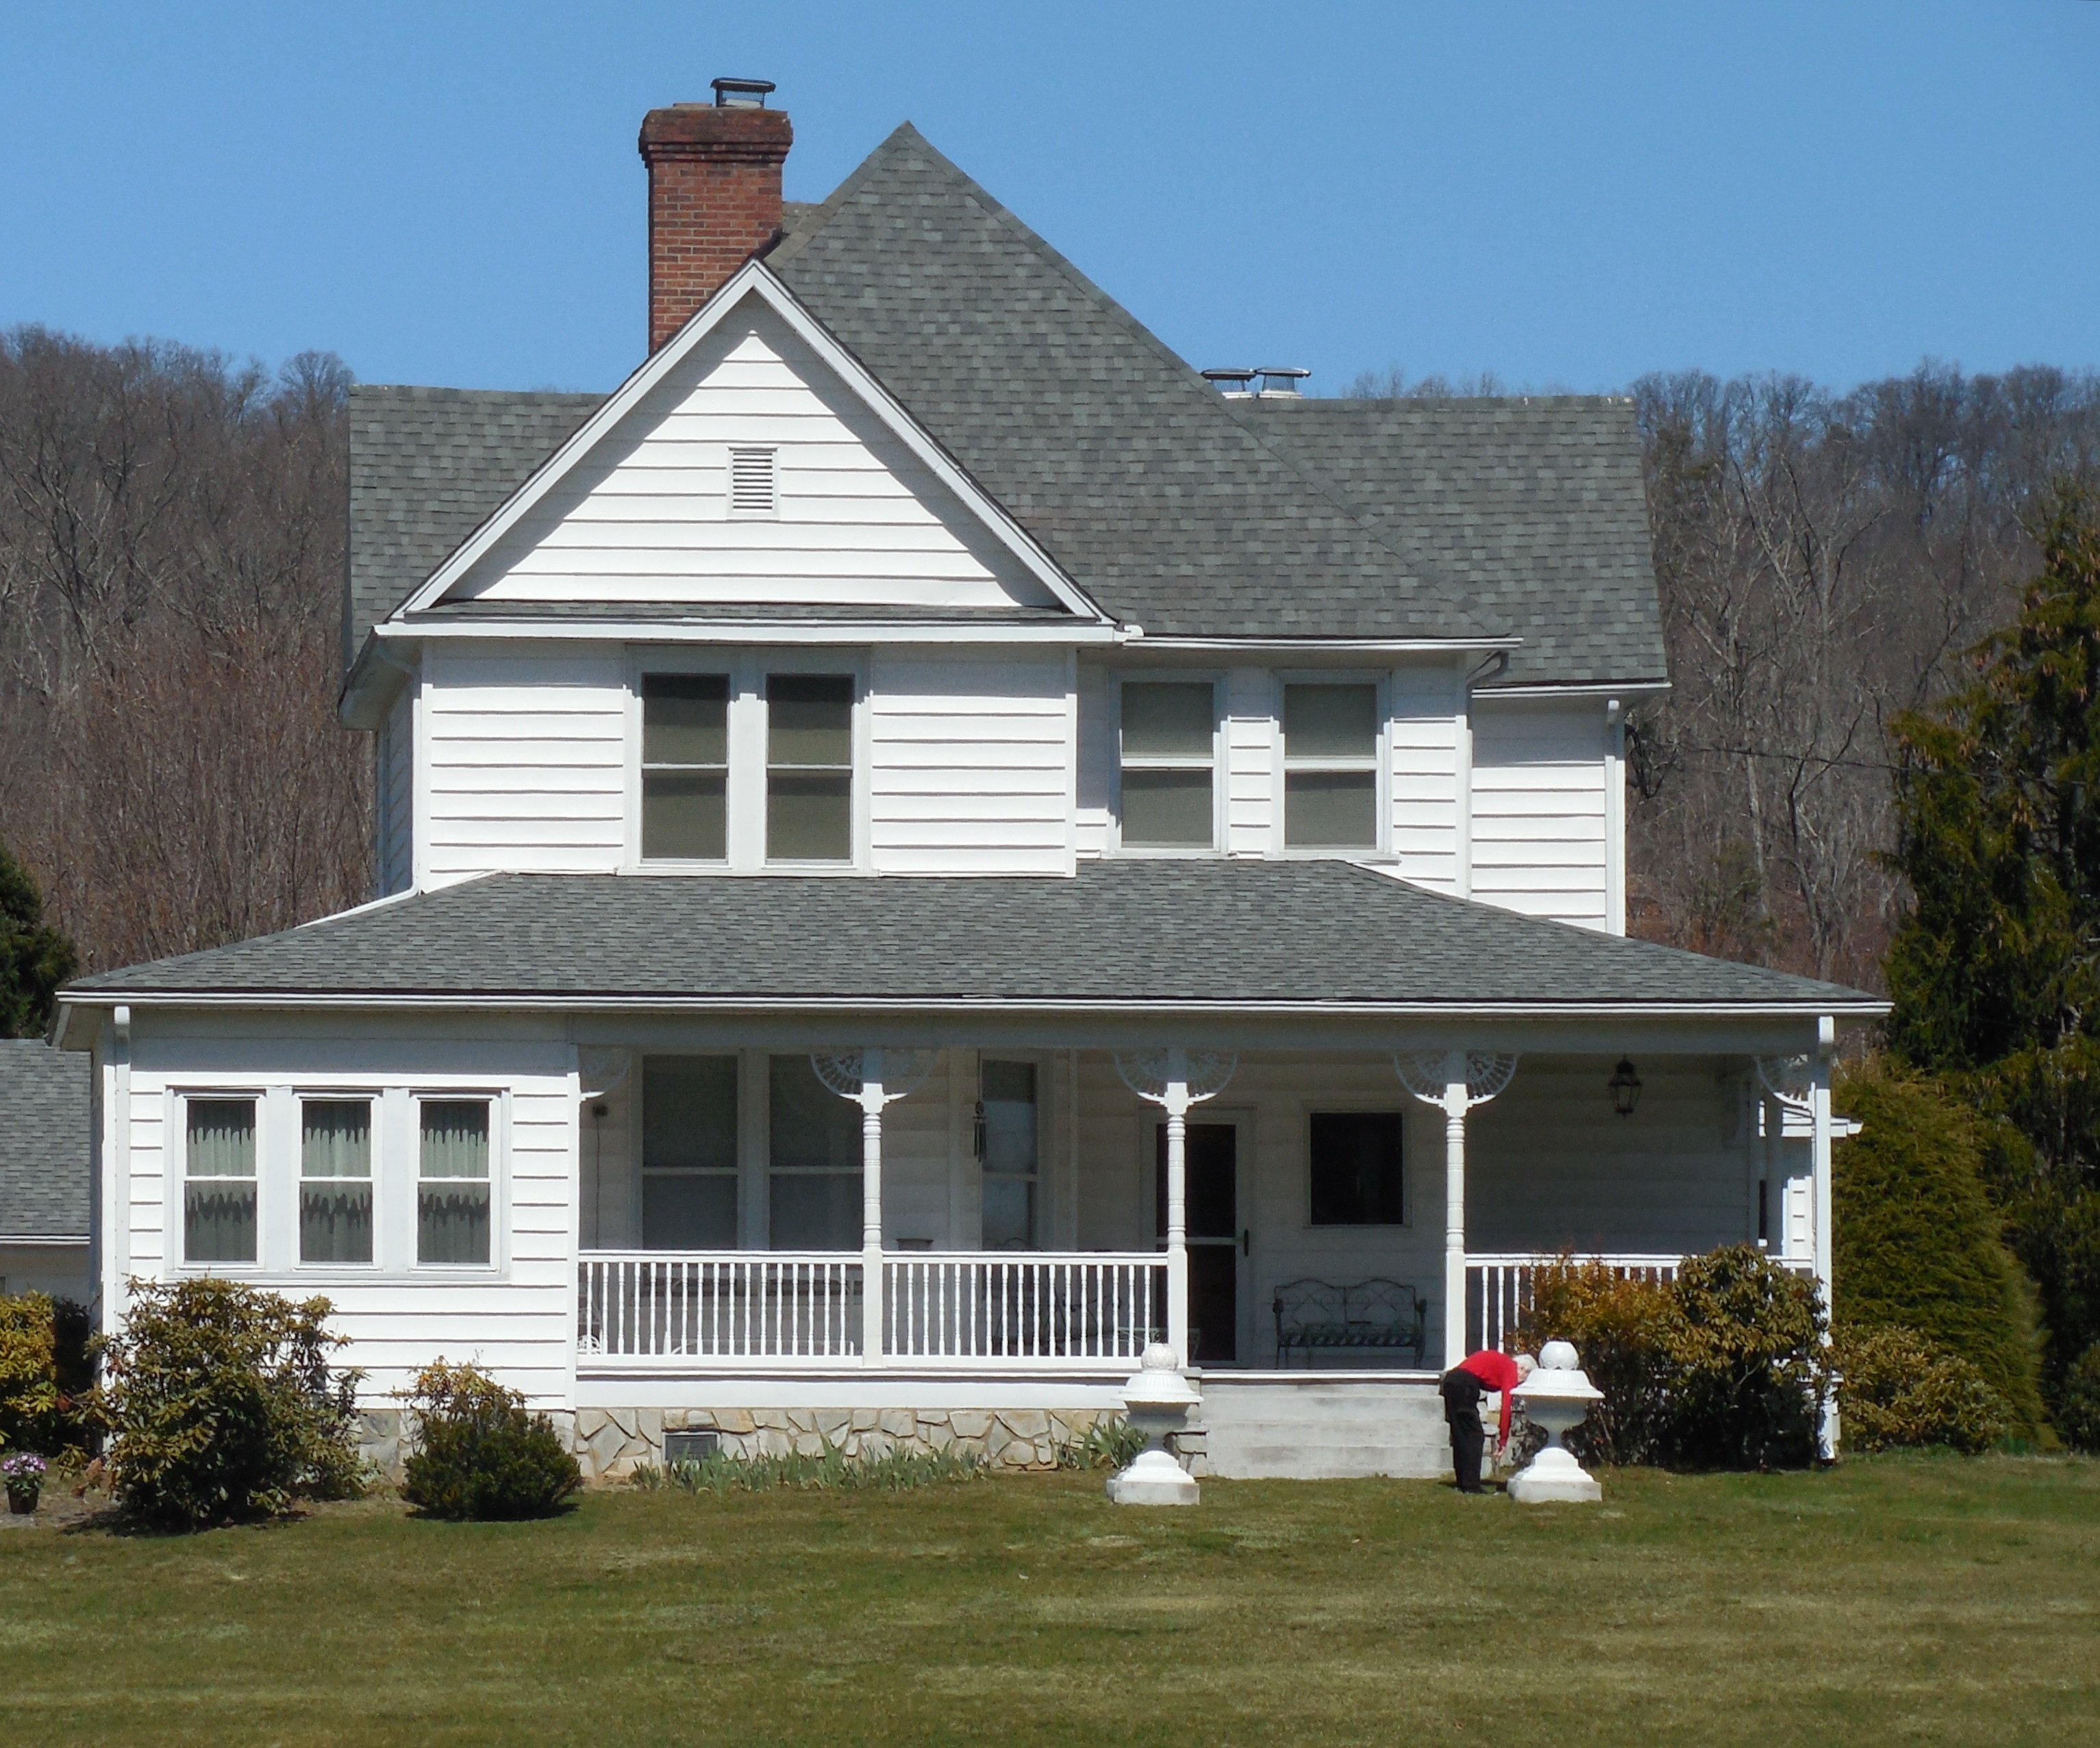
grass, architecture, structure, sky, white, lawn, house, window, roof, building, home, porch, suburb, construction, cottage, suburban, facade, residence, property, blue, exterior, residential, door, dwelling, modern, family, luxury, farmhouse, new, real, sale, estate, buy, yard, siding, rent, mortgage, residential area, outdoor structure